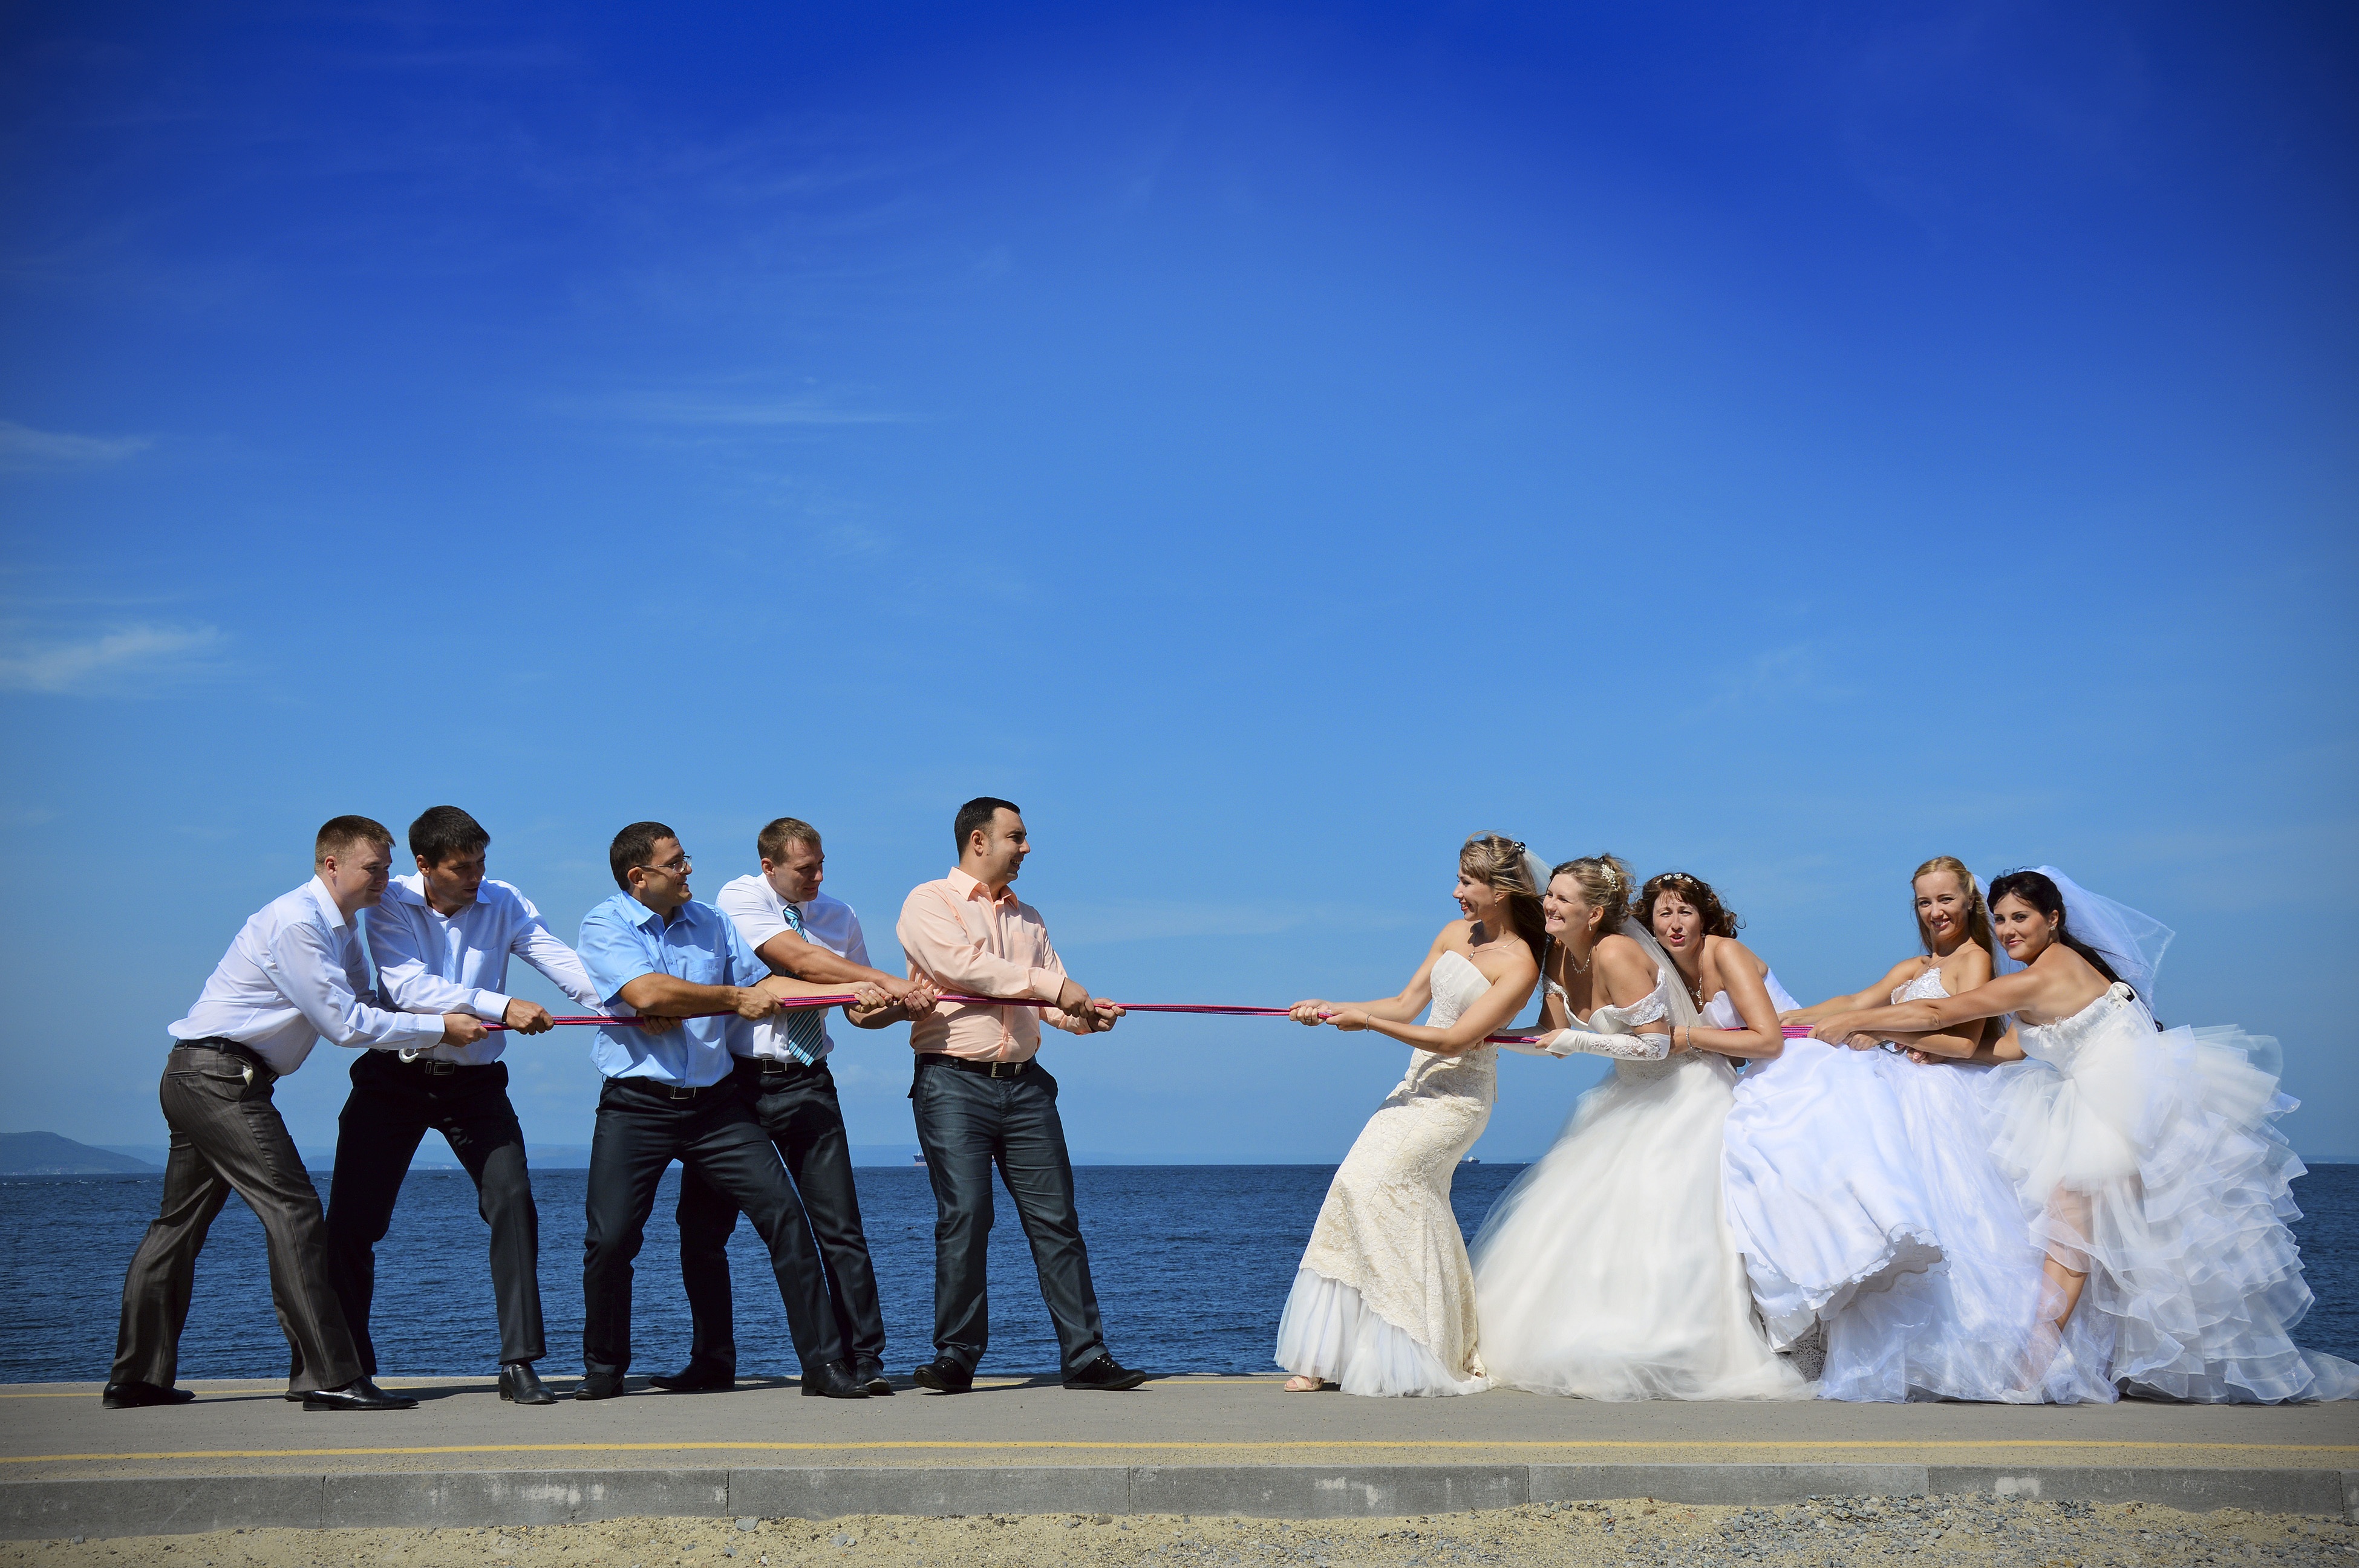
sea, rope, people, vapor, dance, young, romance, wedding, bride, just married, outdoors, ceremony, happiness, sports, beauty, event, sweethearts, the groom, muzhina and woman, on the nature